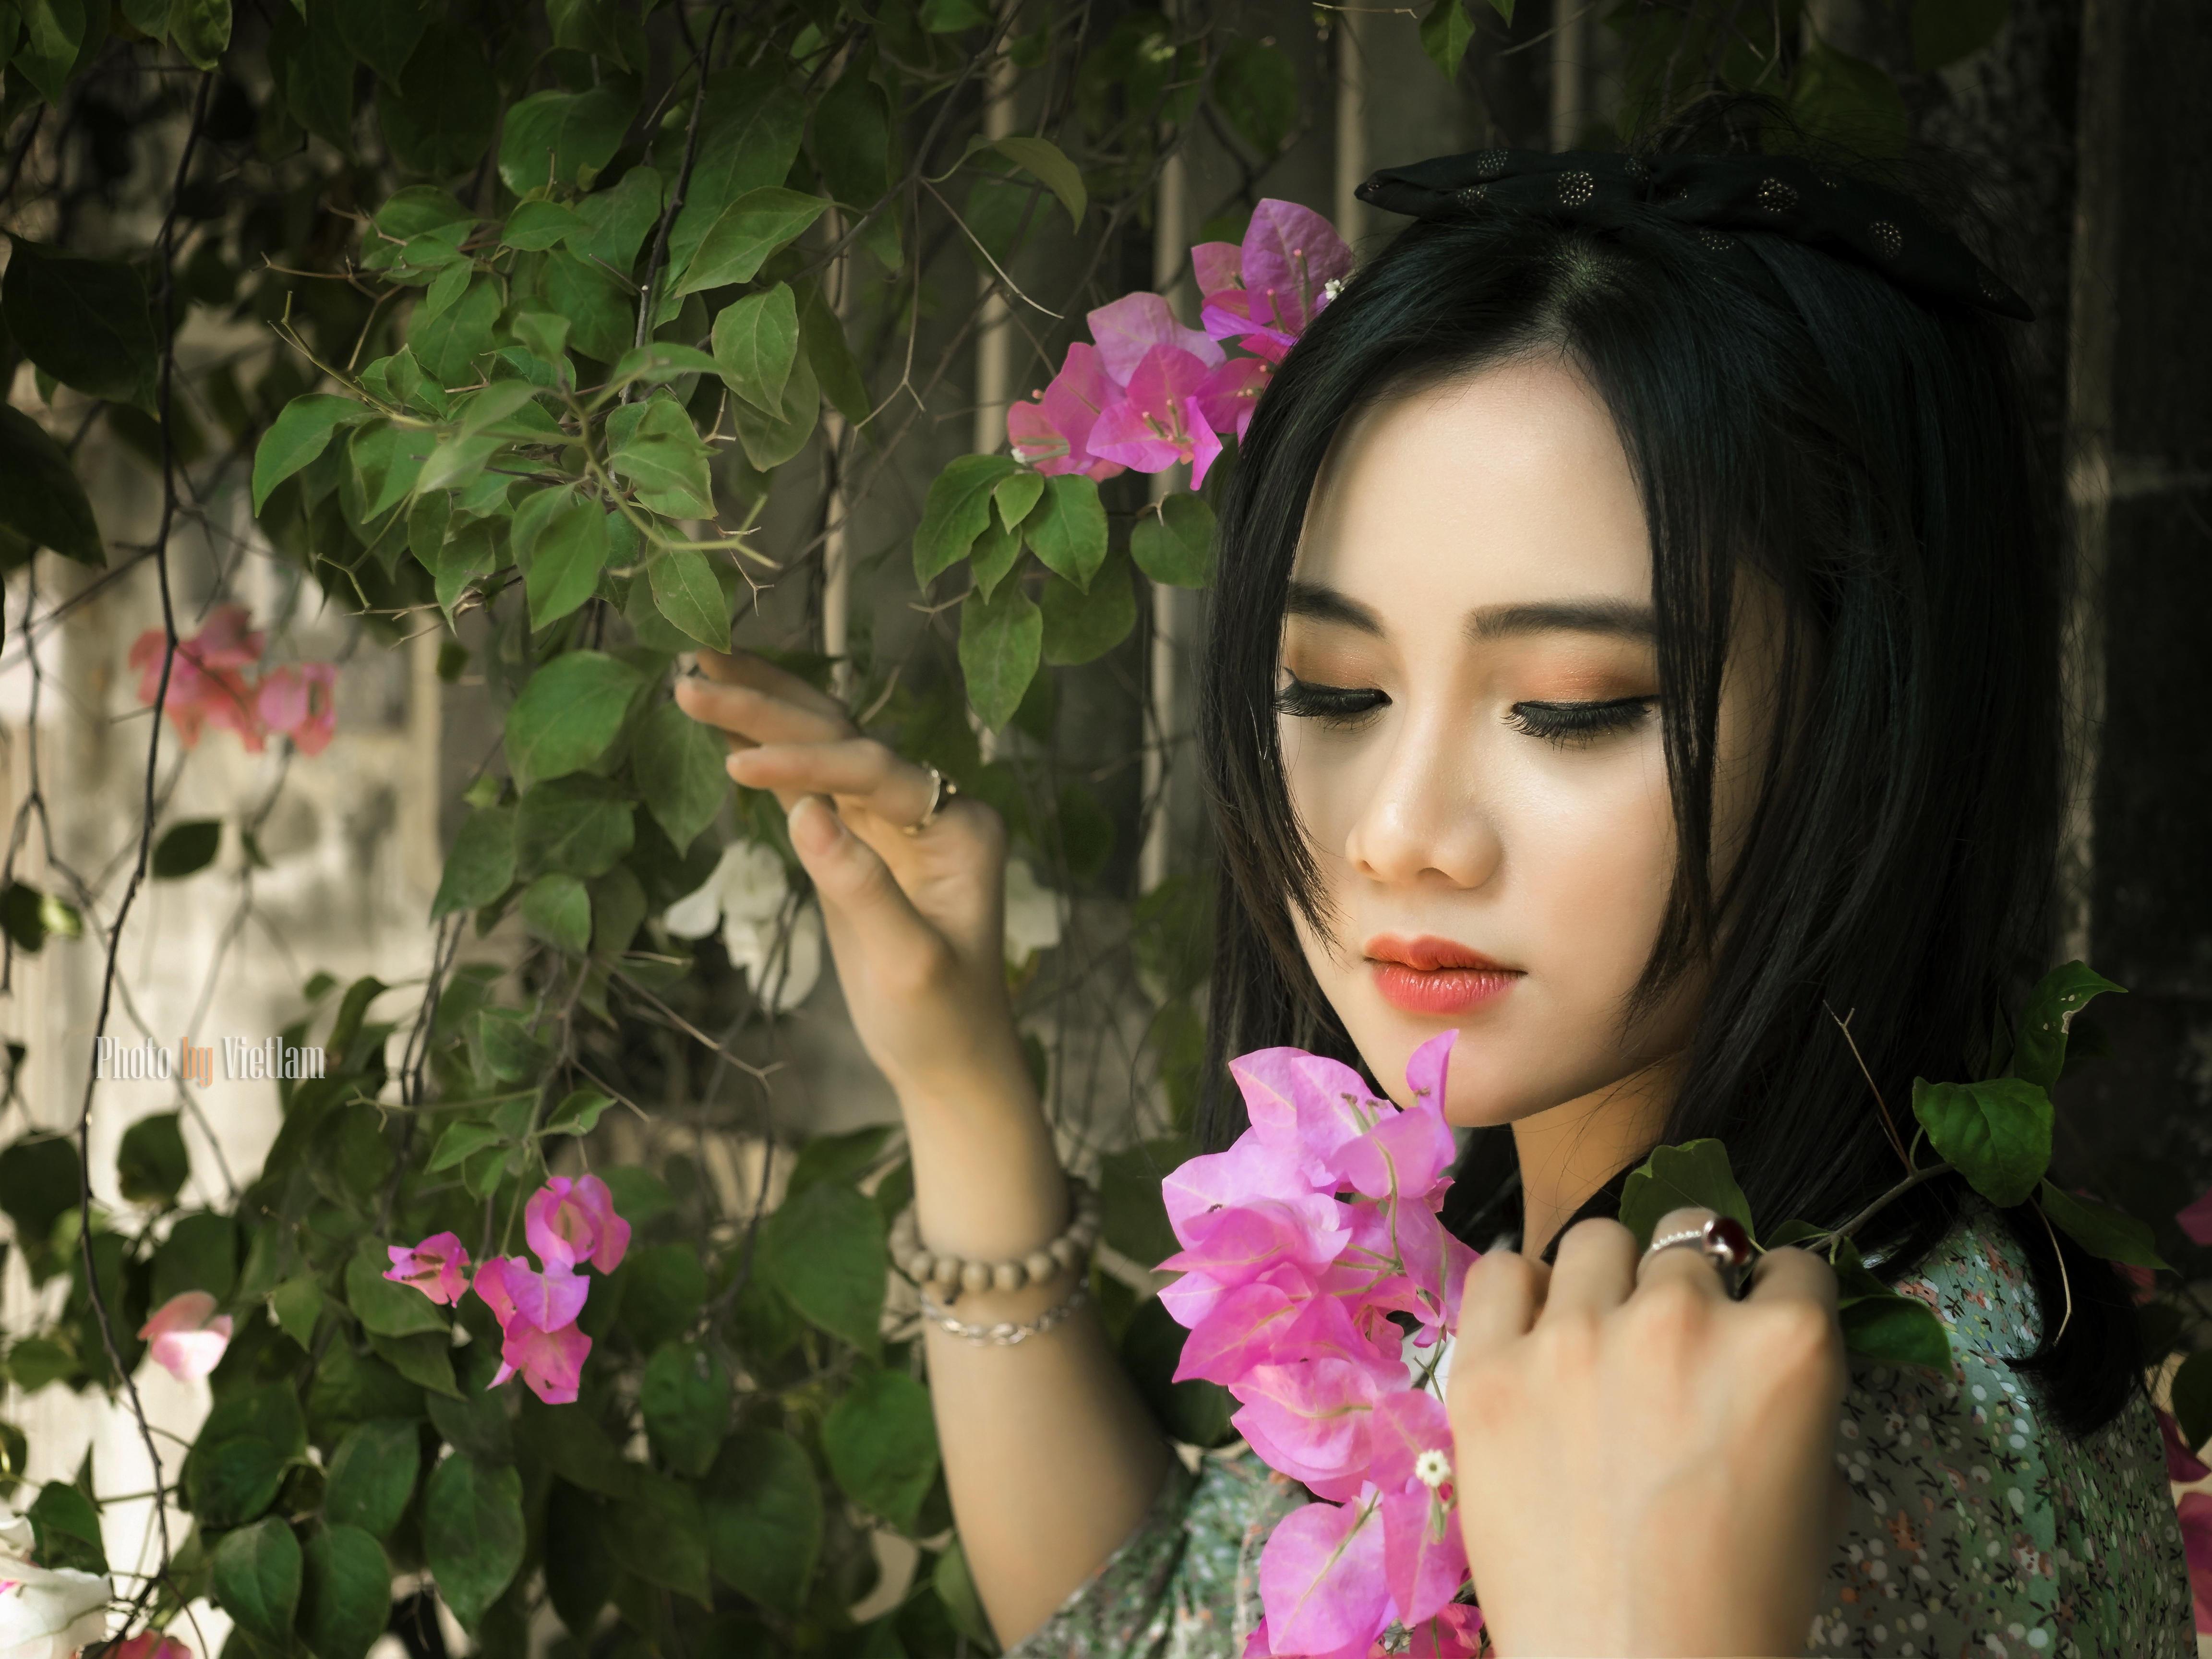
person, plant, girl, woman, photography, flower, model, spring, clothing, lady, pink, bride, flora, dress, photograph, beauty, costume, floristry, photo shoot, flower bouquet, portrait photography